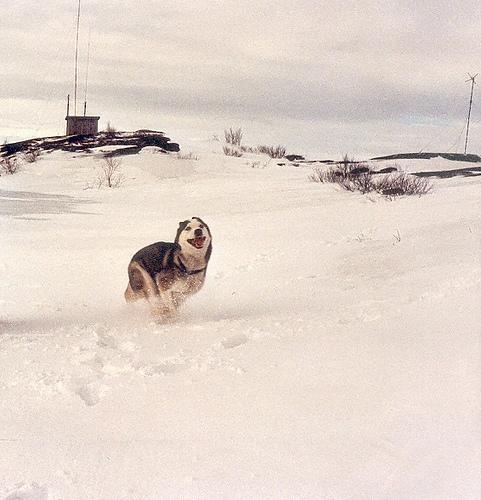
Siberian_husky